WTA 1000 Series doubles records and statistics

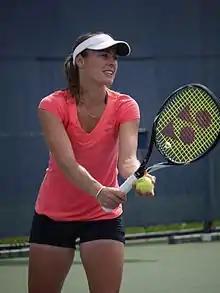
has won a record 26 WTA 1000 titles in doubles.

WTA 1000 is a category of tennis tournaments on the WTA Tour organized by the Women's Tennis Association.